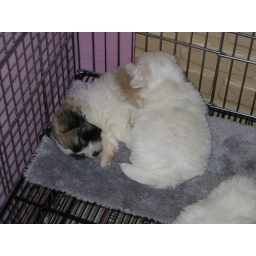
The white one is the girl I'm taking (I think - it's either her or the one in the bottom right corner).